New Life Church (Colorado Springs, Colorado)

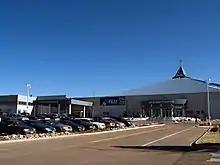
The south entrance and worship center

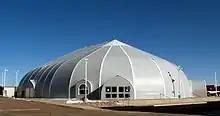
"The Tent"

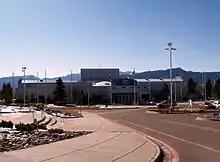
The World Prayer Center

New Life Church was founded in 1984 by Ted Haggard. The church started under his leadership as an independent church meeting in his home. From these origins, the church grew through a succession of larger meeting spaces including strip mall office space and other non-traditional church locations.